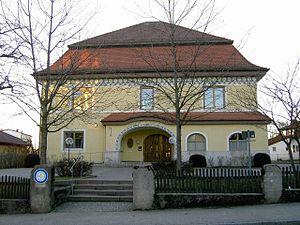
Pöcking est une commune allemande, située dans le Land de Bavière, et dans l’arrondissement de Starnberg (Haute-Bavière).